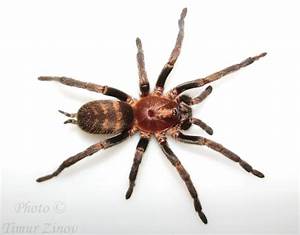
Label: spider